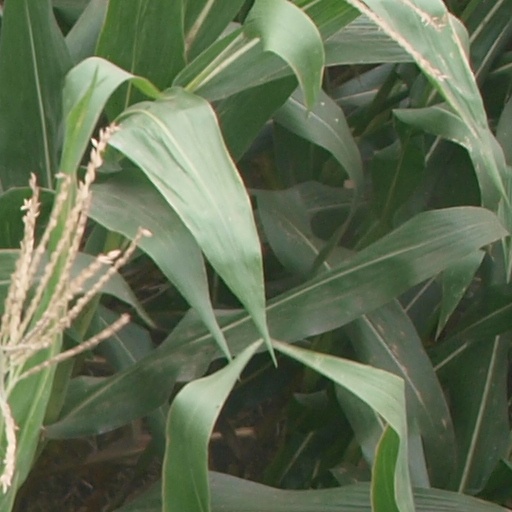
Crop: maize; corn